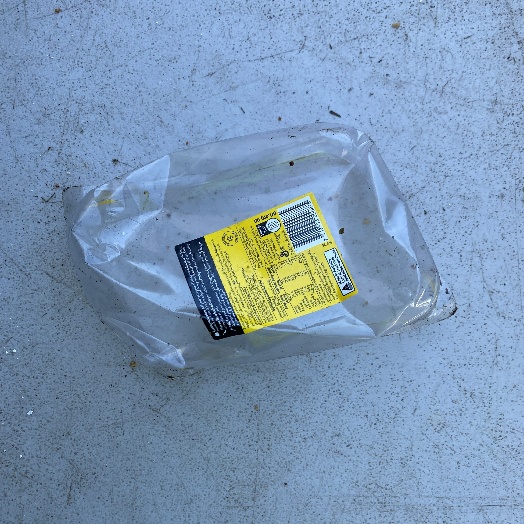
Label: plastics